Describe the emotion expressed in this image:  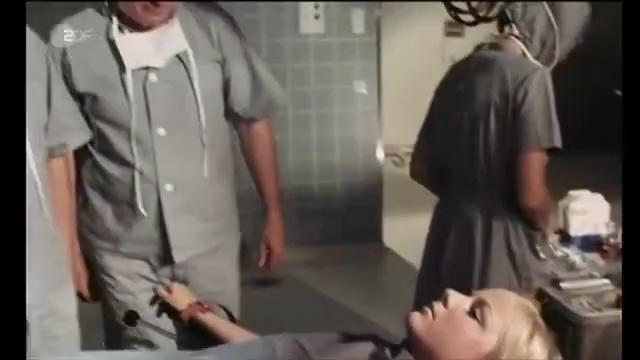
This person displays Suffering, valence and arousal with low intensity.